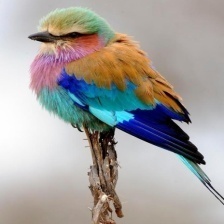
Species: LILAC ROLLER
Scientific name: CORACIAS CAUDATUS